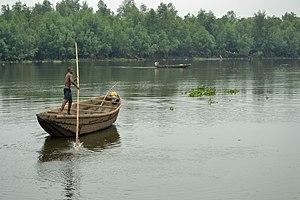
Une vue sur le wouri avec la navette des piroguiers à la recherche du sable pour certains ou du poisson pour d'autres.